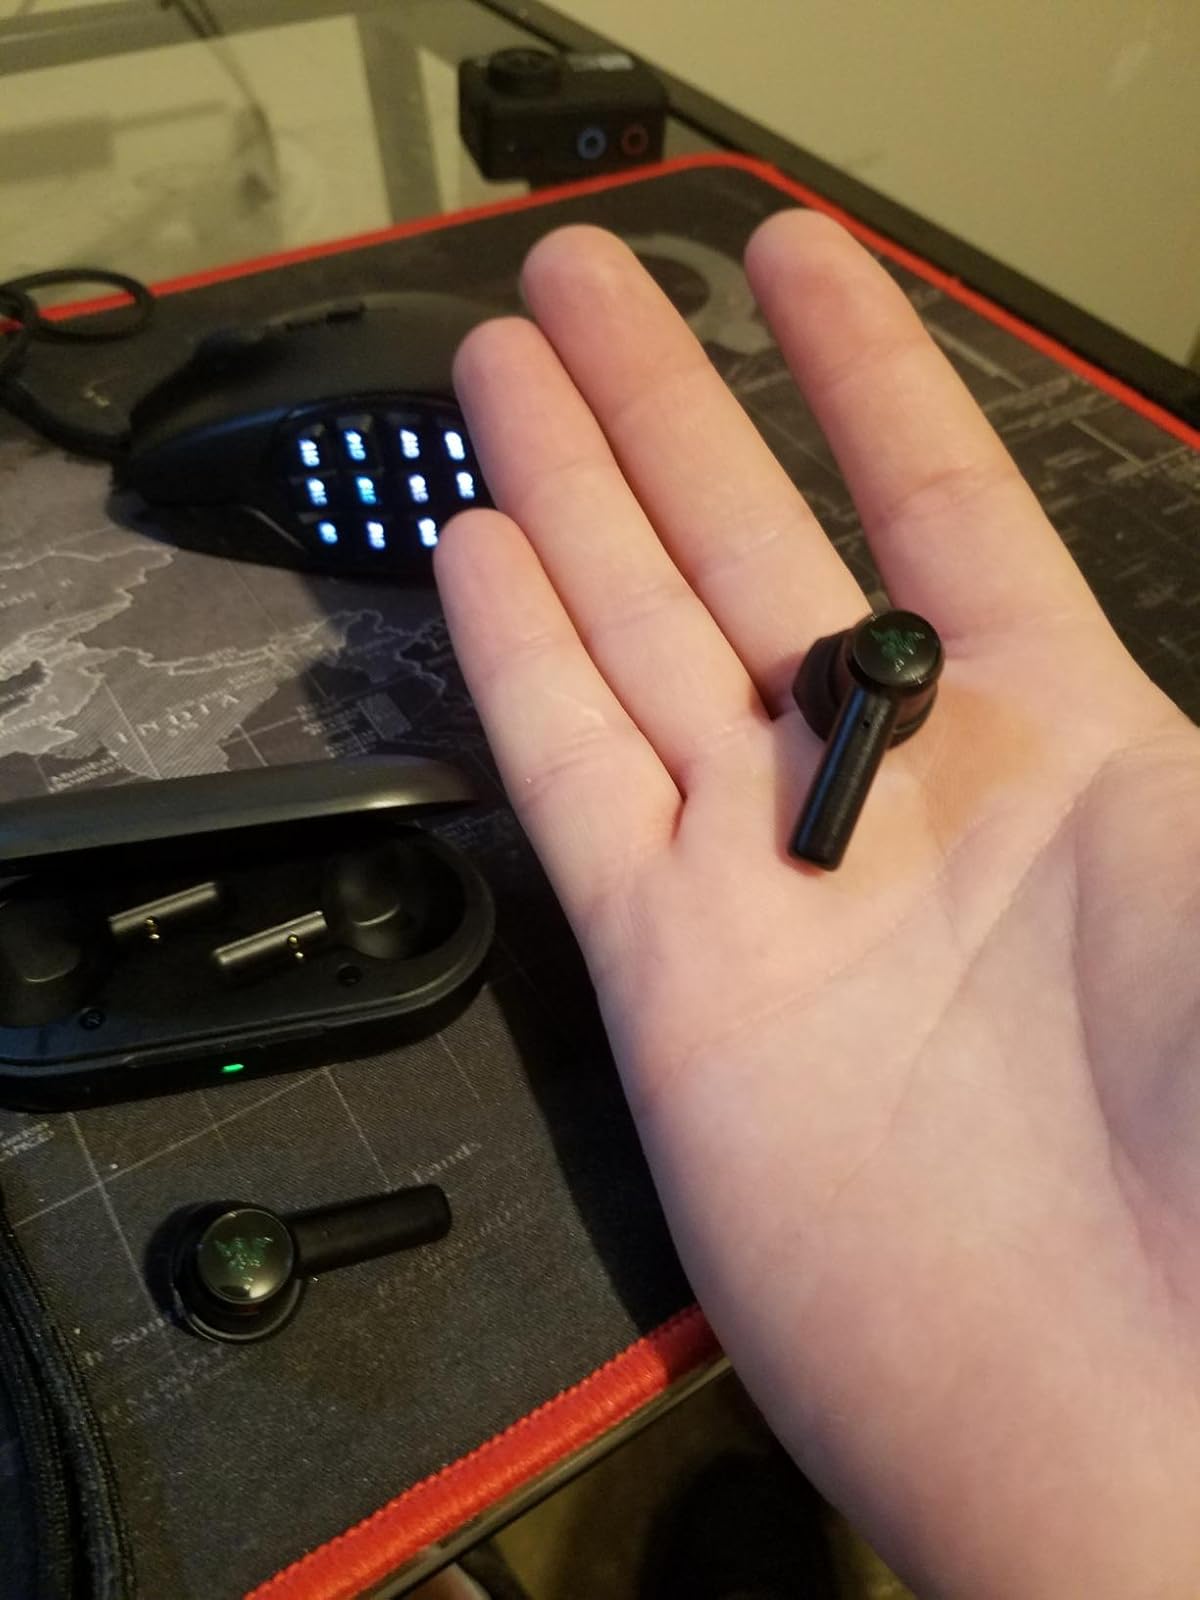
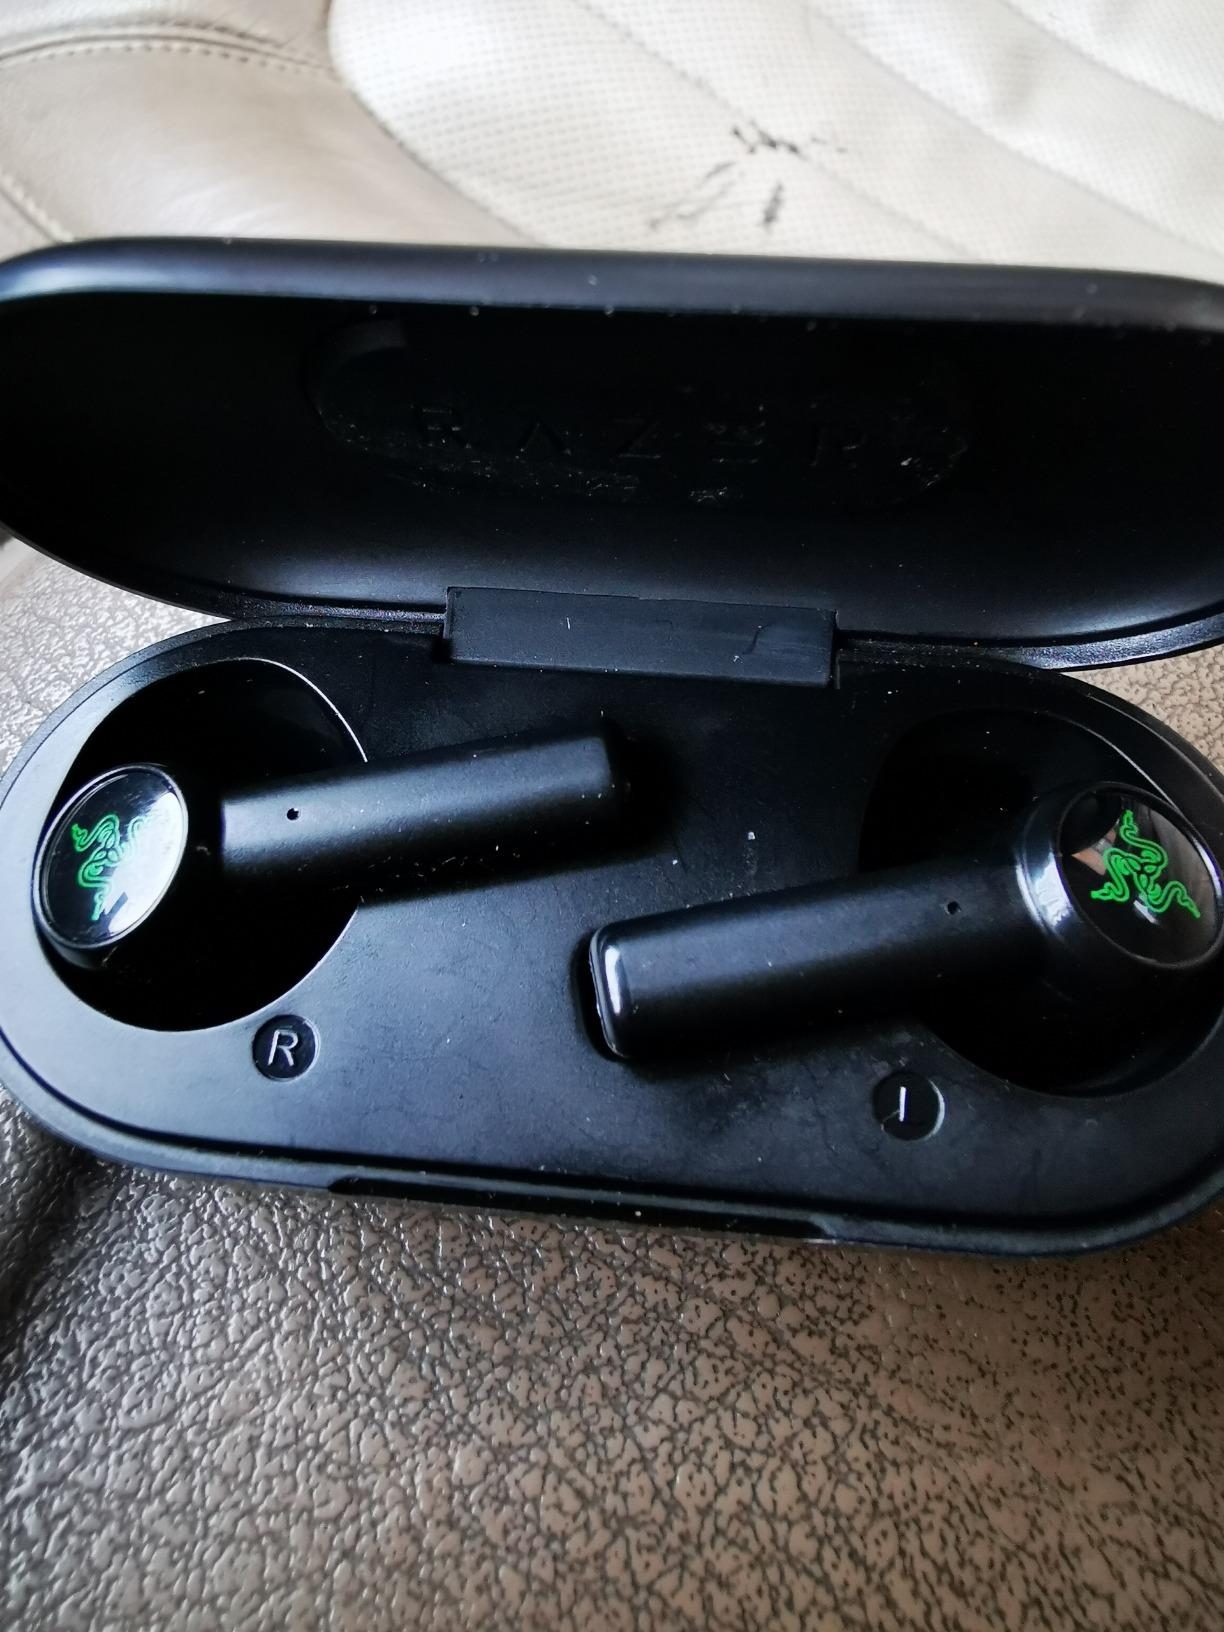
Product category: earbuds
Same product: yes